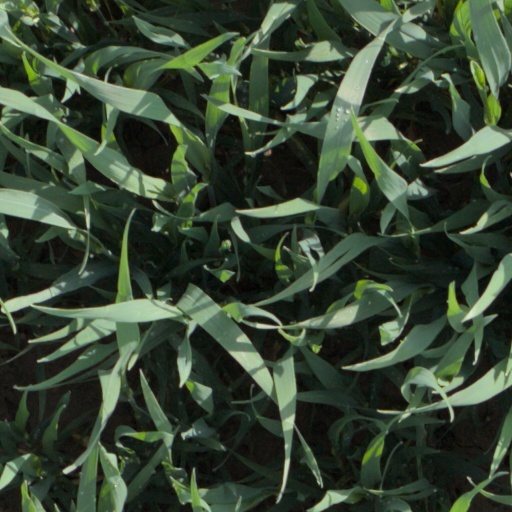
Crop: wheat